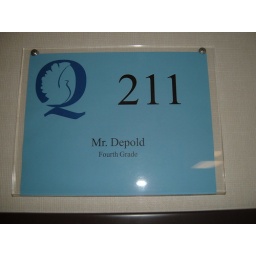
Here is the paper over my door that tells that I am the teacher.